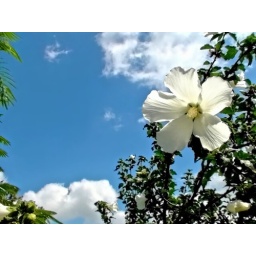
Photograph of a white flower against the afternoon sky.